Avessé

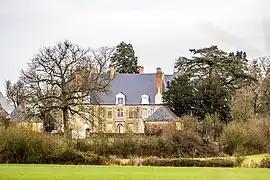
Château de Martigné

Avessé is a commune in the Sarthe department and Pays de la Loire region of north-western France.